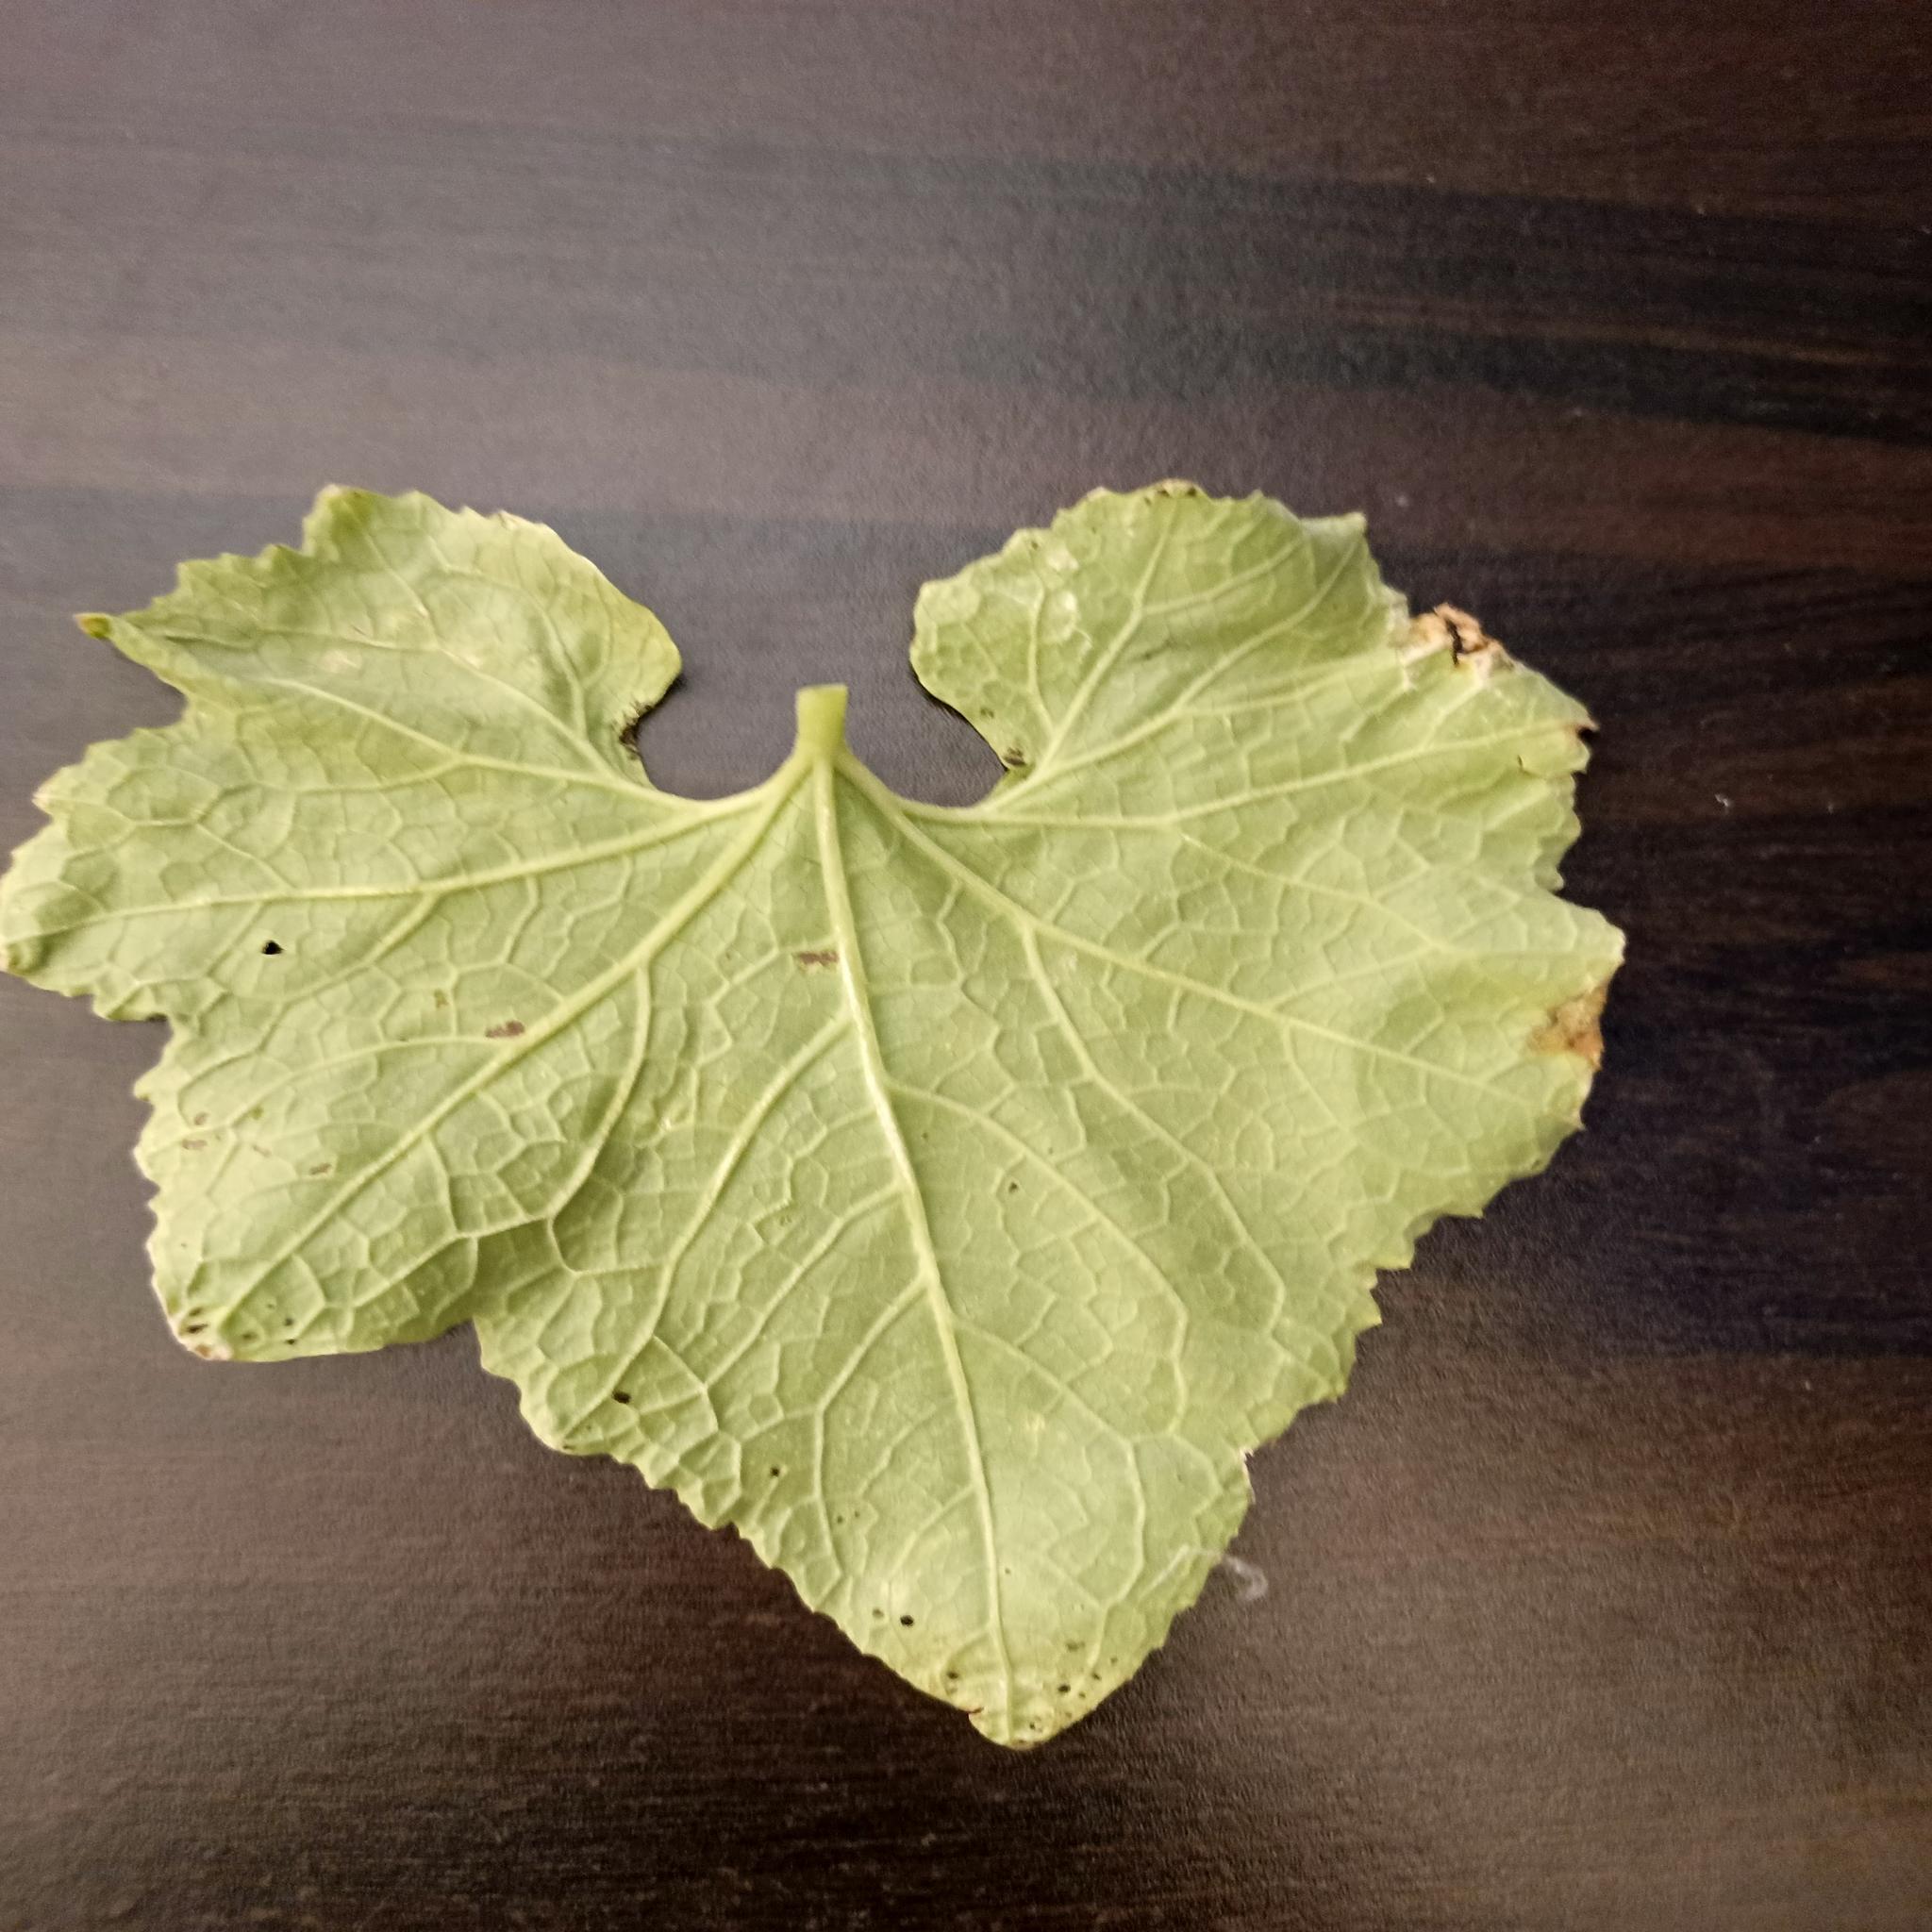
Label: Downy mildew